Elvis Stuglis

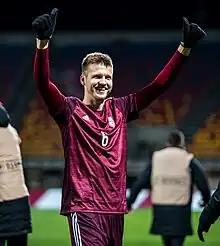
Stuglis with Latvia

Elvis Stuglis (born 4 July 1993) is a Latvian professional footballer who plays as a centre-back for Latvian Higher League club RFS and the Latvia national team.